Alexandrowka (Potsdam)

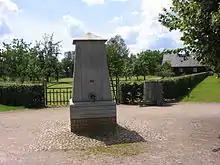
Alexandrowka-Brunnen.jpg

Peter Joseph Lenné, the garden director, gave the entire area the fundamental design of a hippodrome, incorporating a St. Andrew's cross. At the intersection of the cross, the sergeant's residence was situated, following two distinct designs. The implementation of this design was carried out under the supervision of court gardener Johann Georg Morsch the Elder.